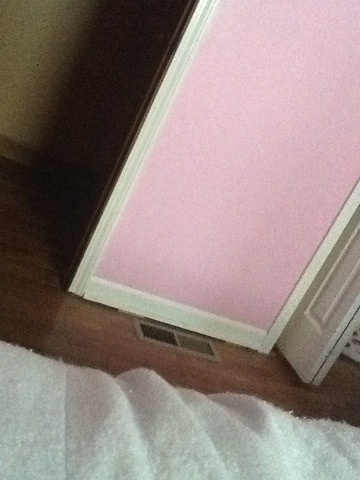Question: What color is it?
Answer: pink